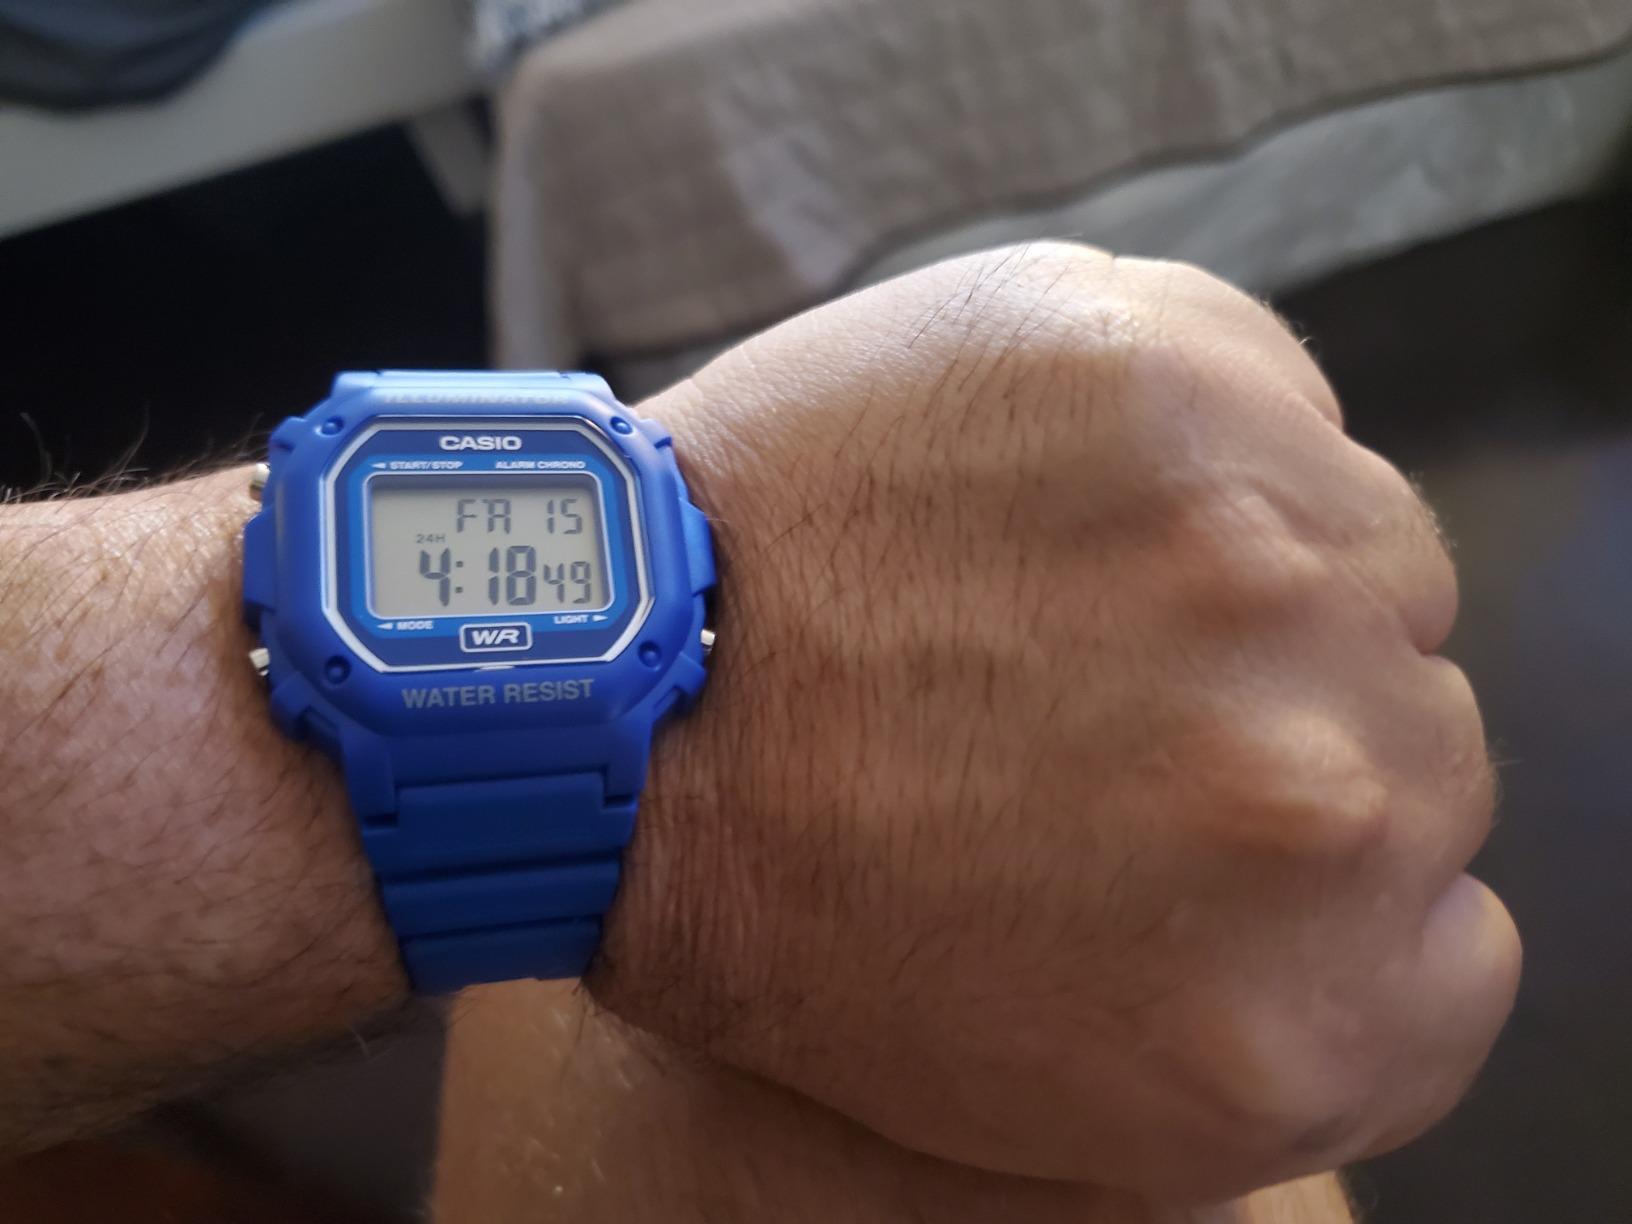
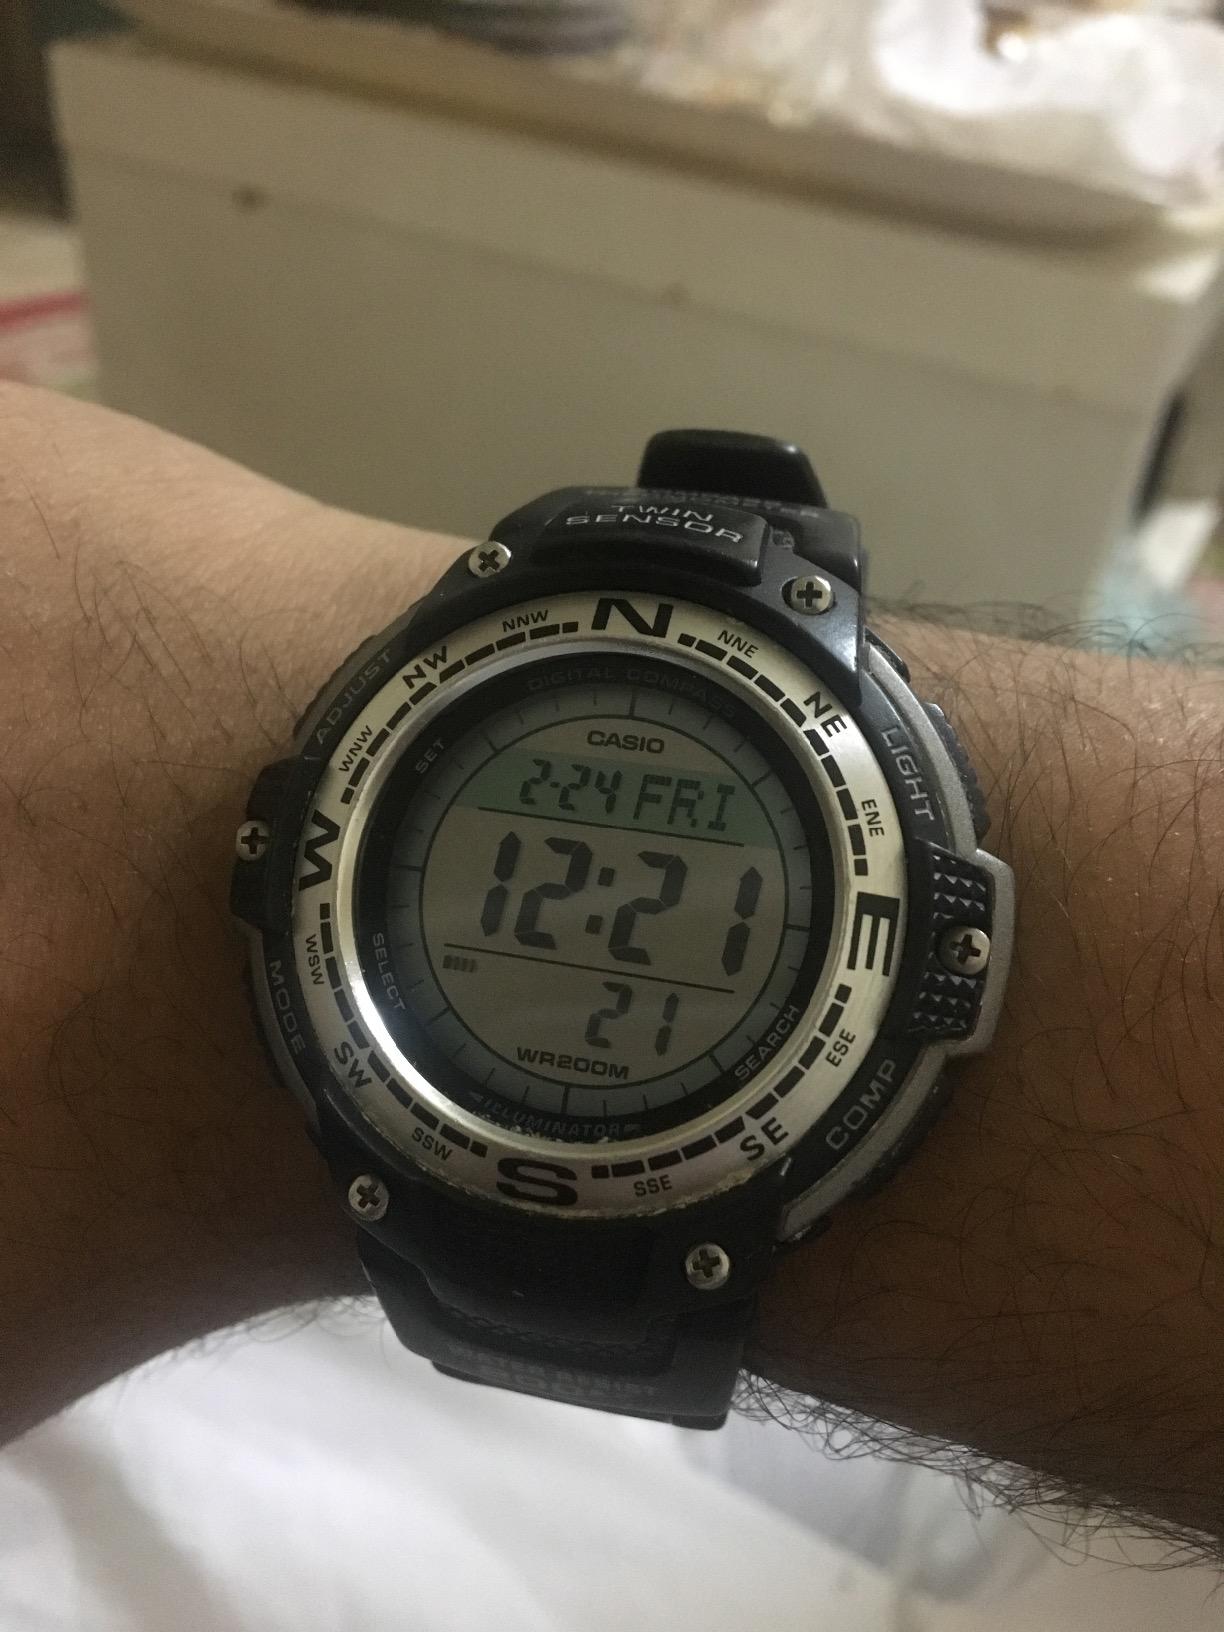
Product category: accessories_watch
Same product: no